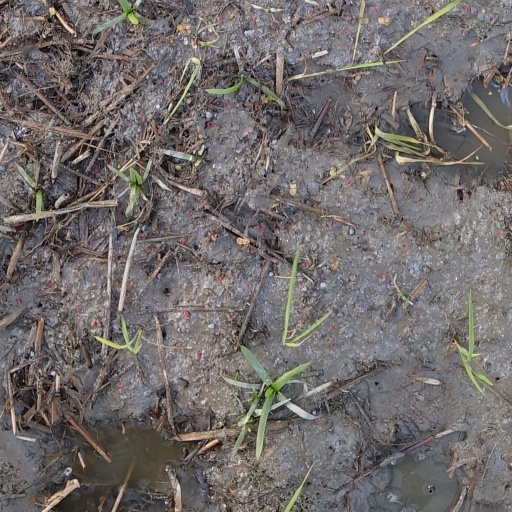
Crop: rice